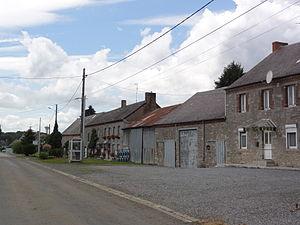
Baives (Nord, Fr) la Rue Principale. 45 fermes à Baives sont répérées, dont 11 sont inscrites. This building is indexed in the Base Mérimée, a database of architectural heritage maintained by the French Ministry of Culture,
Baives est une commune française située dans le département du Nord, en région Hauts-de-France.